Aceh Sultanate

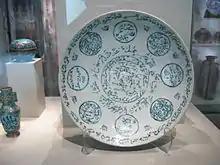
A ceramic plate made by Chinese Hui Muslims found in the Aceh Sultanate in the 17th century.

During this time, many Acehan politicians sought aid from the Ottoman Empire. Their efforts were futile, but they did serve to inspire resistance movements across south-east Asia. Local resistance in northern Sumatra then passed to the local lords and potentates, and then to the religious leaders. However, an adviser of the sultan, Abd al-Rahman al-Zahir, soon returned to take command of the independence movement, fell out with the revolutionary leaders, and promptly agreed to surrender himself to the Dutch in exchange for a lifetime pension in Mecca.